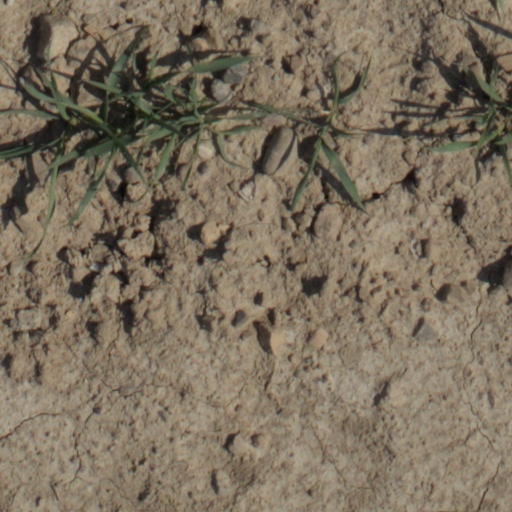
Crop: wheat